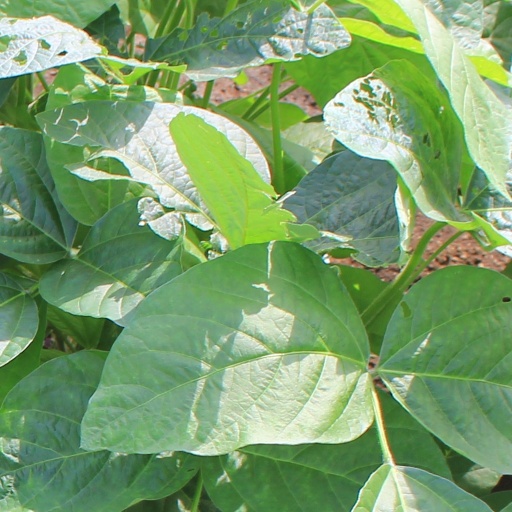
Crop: soybean